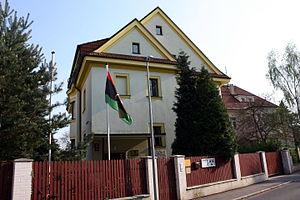
Ceci est une liste des représentations diplomatiques de la Libye.